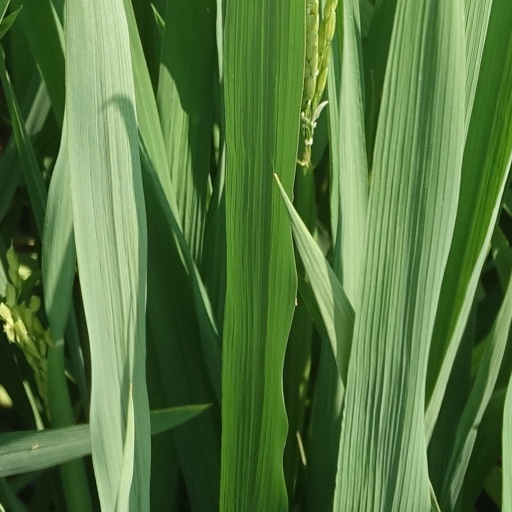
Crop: rice